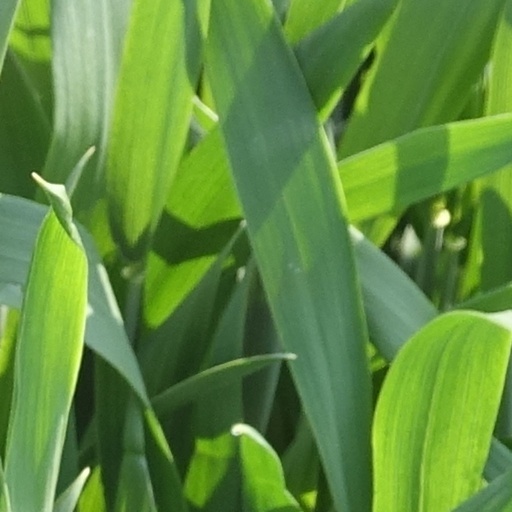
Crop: wheat